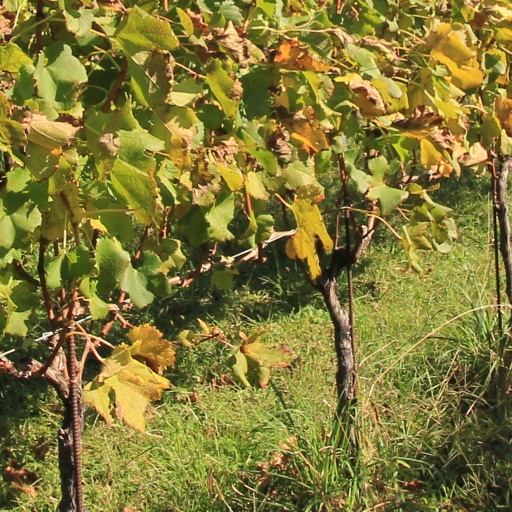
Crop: grape